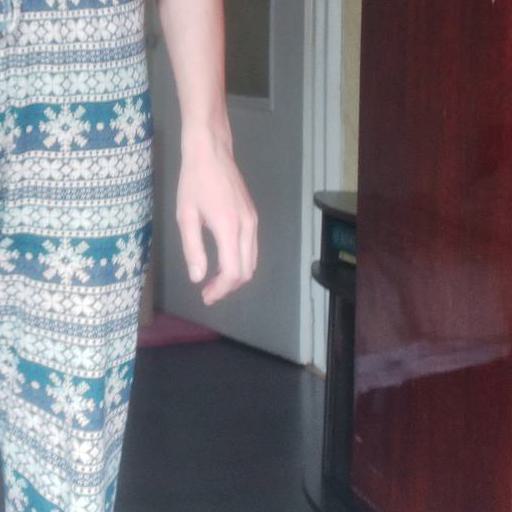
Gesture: no_gesture